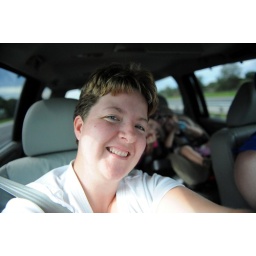
158/365: a sneak peak in our car on the ride home from Atlanta